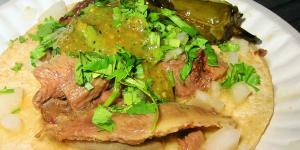
filete de res al jalapeno